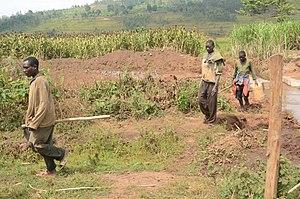
Pib total:3,478 milliards $,